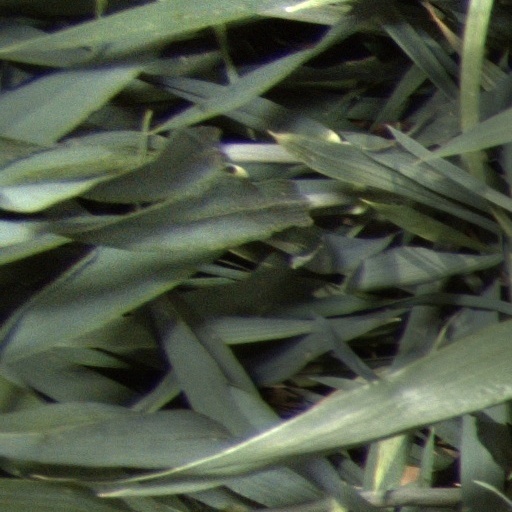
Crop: wheat